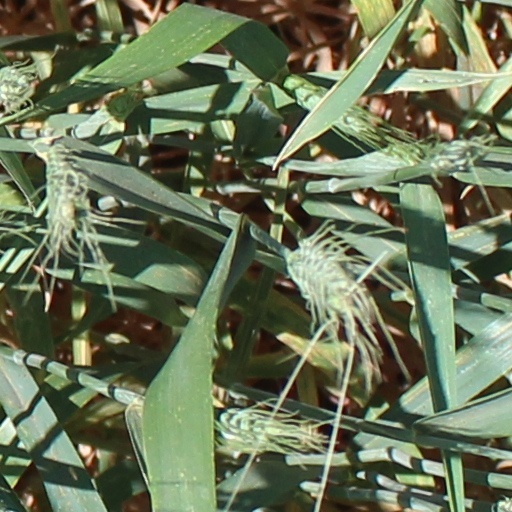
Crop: wheat